Óscar Figueroa (weightlifter)

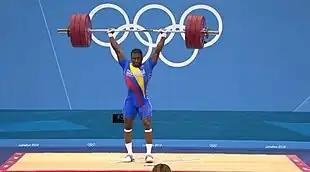
Figueroa lifting an Olympic Record 177 kg at the 2012 Olympics

At the 2004 Summer Olympics he ranked 5th in the snatch as well as the clean & jerk in the 56 kg category, lifting a total of 280 kg, and finished 5th overall.